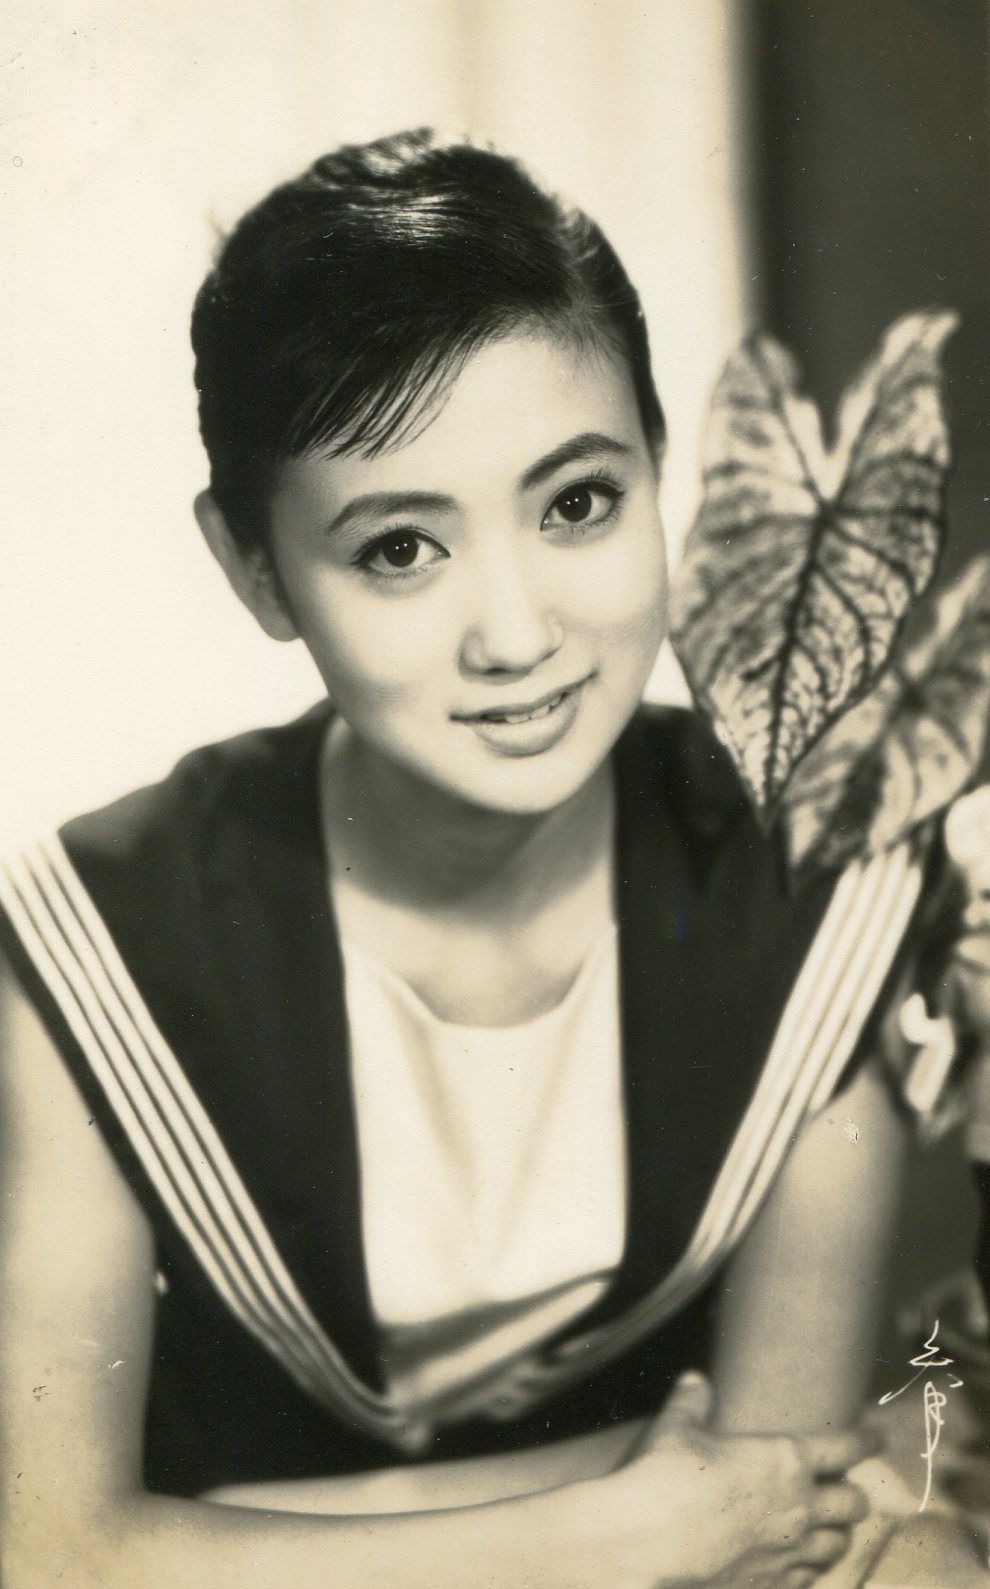
รุริโกะ อะซะโอะกะ

ไฟล์:Ruriko Asaoka.1950s.jpg|thumb
รุริโกะ อะซะโอะกะ, เกิดเมื่อวันที่ 2 กรกฎาคม ค.ศ. 1940 ที่เมืองซินเจียง Xinjing, ประเทศแมนจู|Manchukuo (ปัจจุบันเป็นเมืองฉางชุน, มณฑลจี๋หลิน|Jilin, ประเทศจีน|China), เป็นนักแสดงหญิงชาวญี่ปุ่น
== ผลงาน ==
=== ภาพยนตร์ ===
* "Midori haruka ni" (1955)
* "Zesshō" (1958)
* "Alone Across the Pacific" (1963)
* "Thirst for Love" (1967)
* "Goyokin" (1969)
* "Machibuse" (1970)
* "To Love Again" (1971)
* "Otoko wa Tsurai yo" series – Lily
=== โทรทัศน์ ===
* "Sexy Voice and Robo" (2007) – Maki Makyouna
* "Yasuragi no Sato" (2017) – Saeko
* "Onna jōshu Naotora" (2017) – Jukeini
== รางวัล ==
* เหรียญเกียรติยศ (ญี่ปุ่น)|Medal with Purple Ribbon (2002)
* เครื่องราชอิสริยาภรณ์อาทิตย์อุทัย|Order of the Rising Sun, 4th Class, Gold Rays with Rosette (2011)
== แหล่งข้อมูลอื่น ==
* Asaoka Ruriko's profile page
* imdbname:0038377|Asaoka Ruriko at the อินเทอร์เน็ตมูวีเดตาเบส|Internet Movie Database
* Discography of Ruriko Asaoka
หมวดหมู่:บุคคลที่เกิดในปี พ.ศ. 2483
หมวดหมู่:นักแสดงหญิงชาวญี่ปุ่น
หมวดหมู่:บุคคลที่ยังมีชีวิตอยู่
หมวดหมู่:สมาชิกเครื่องราชอิสริยาภรณ์อาทิตย์อุทัย